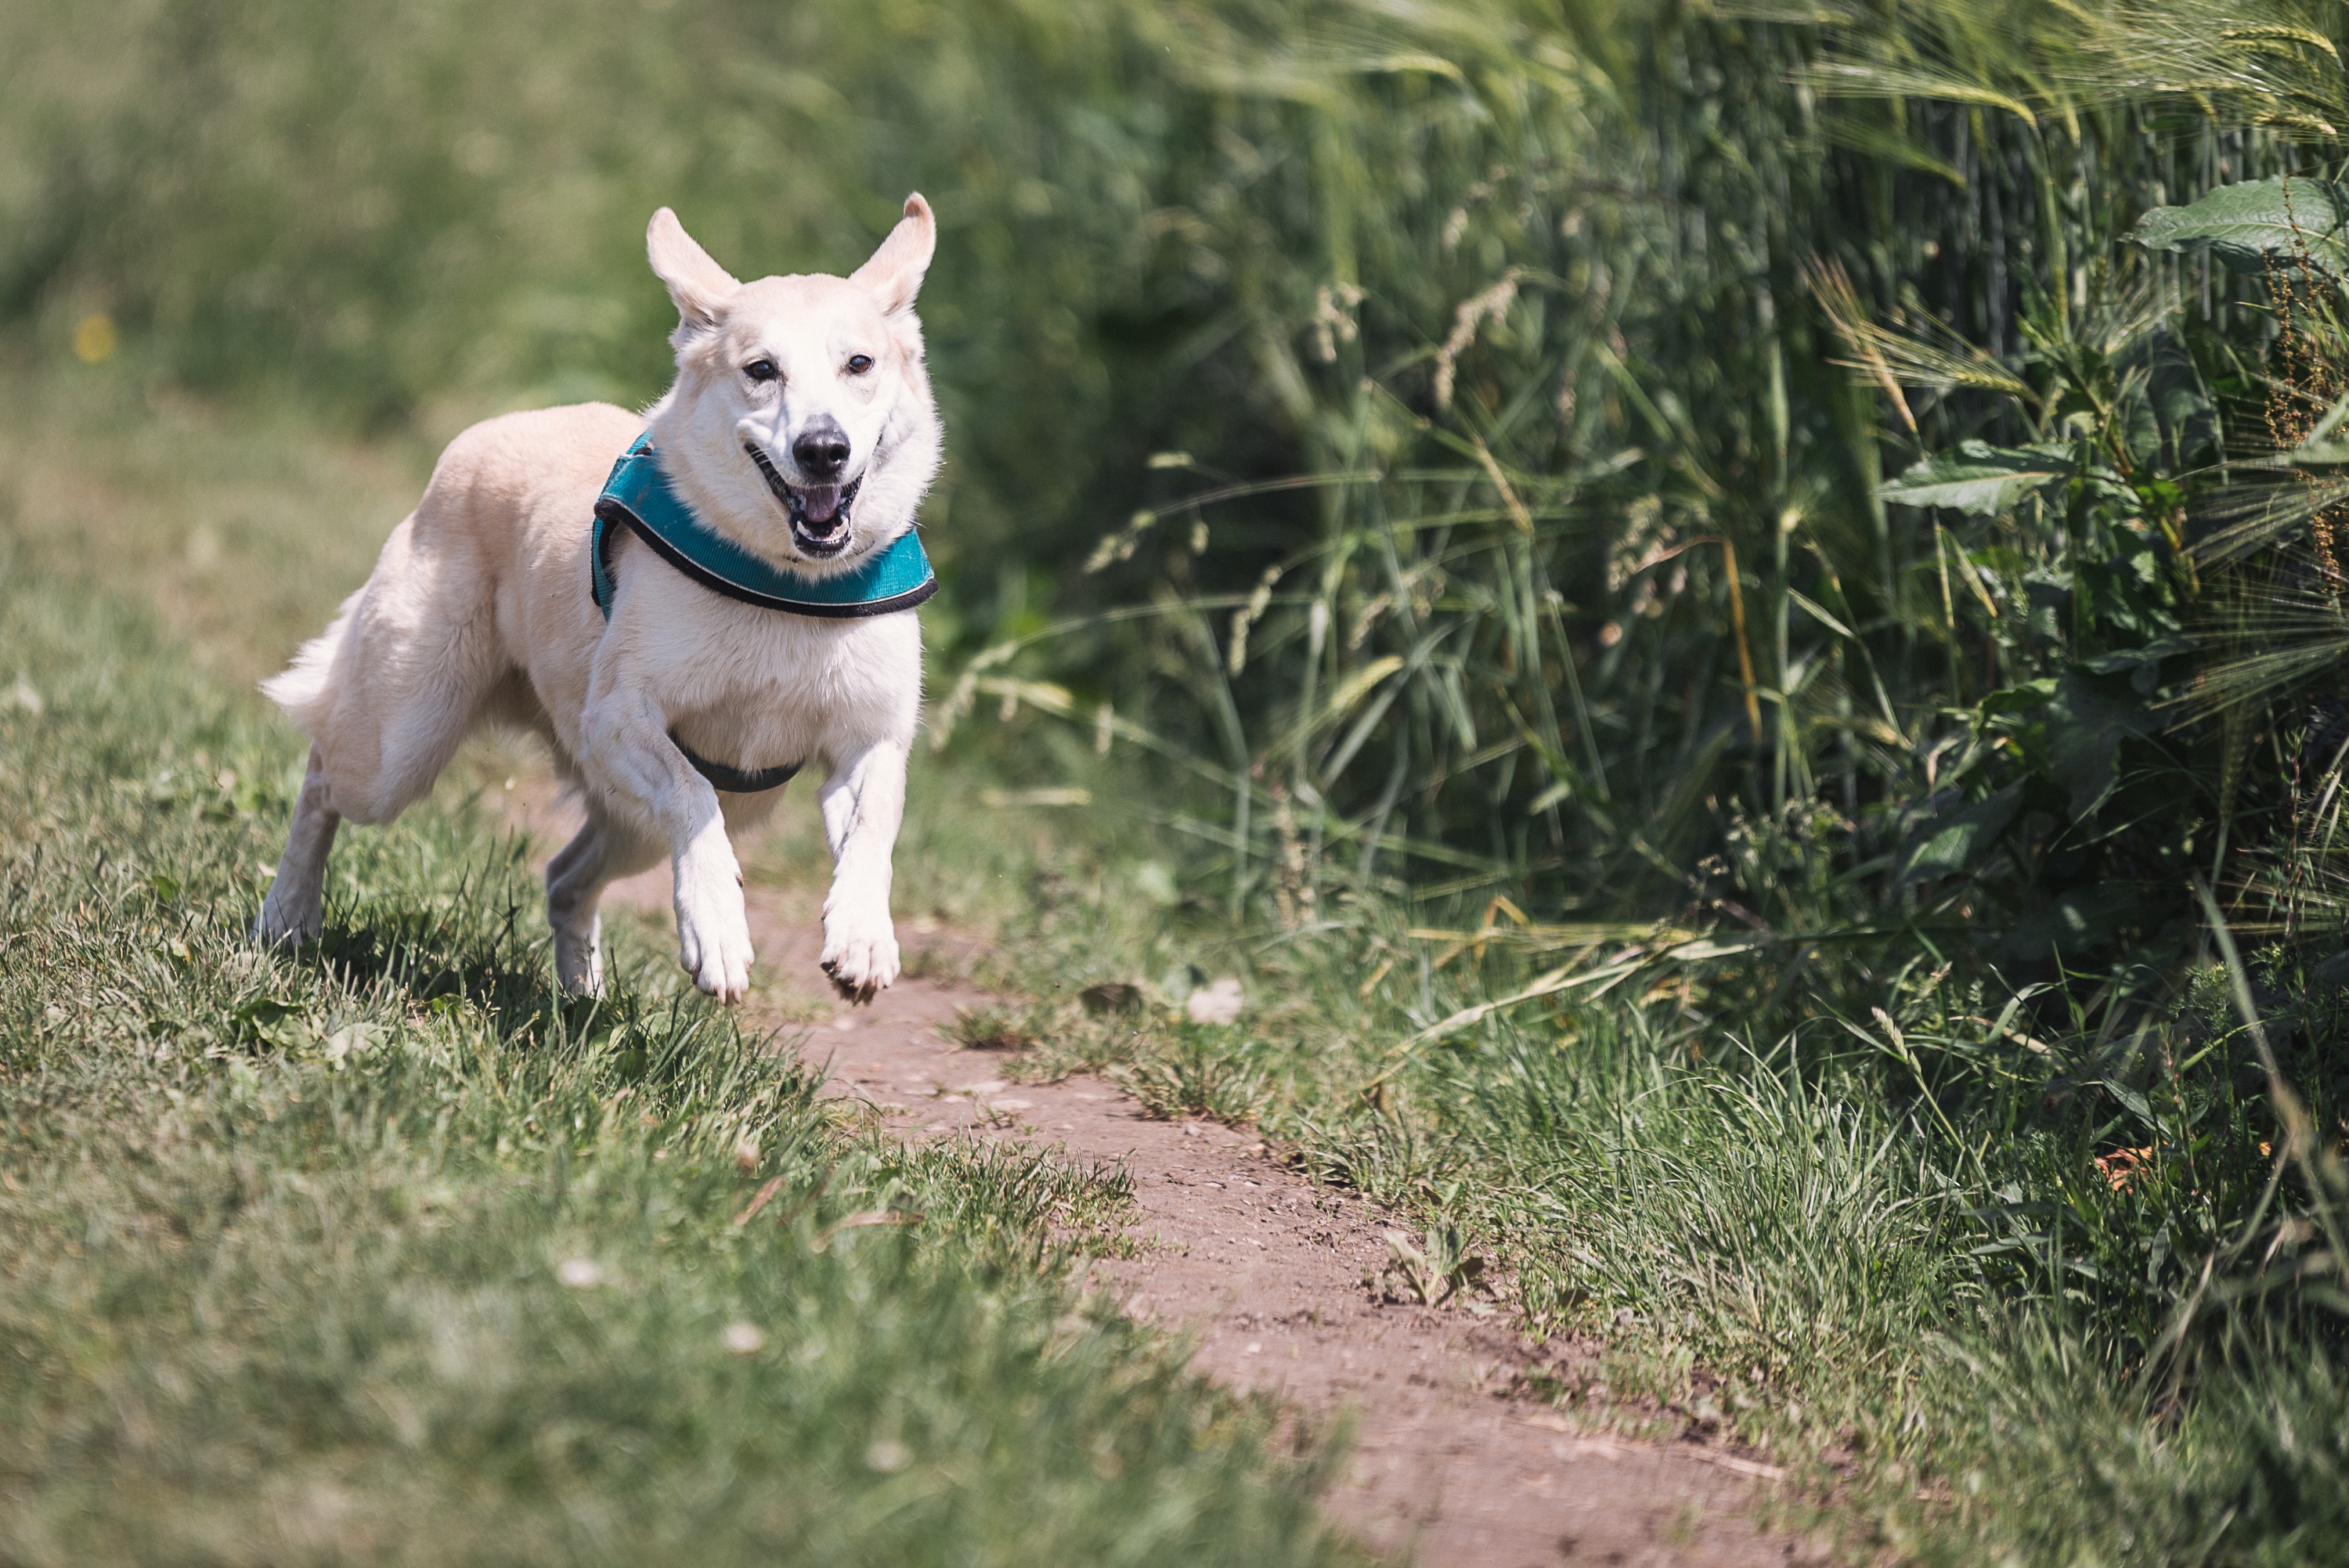
grass, lawn, play, run, puppy, dog, animal, male, pet, fur, mammal, race, fun, great, vertebrate, hunt, sprint, joy of life, fast continuously, mixed breed dog, dog run, dog like mammal, dog breed group